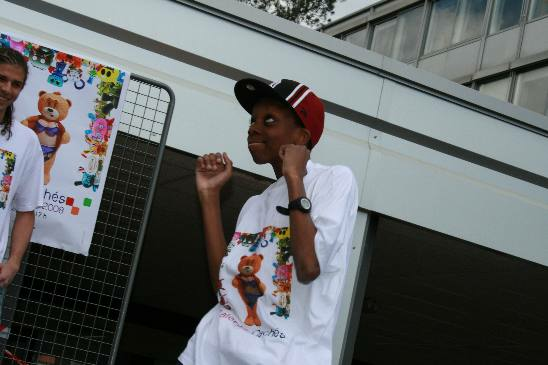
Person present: Yes